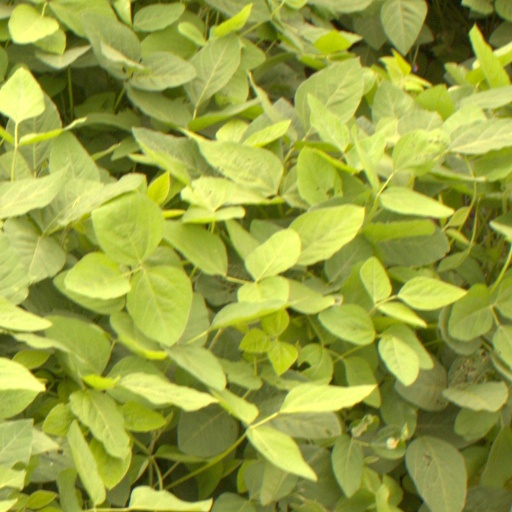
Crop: soybean